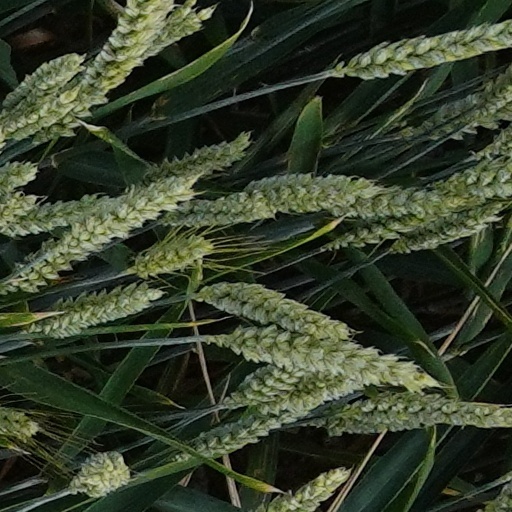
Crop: wheat